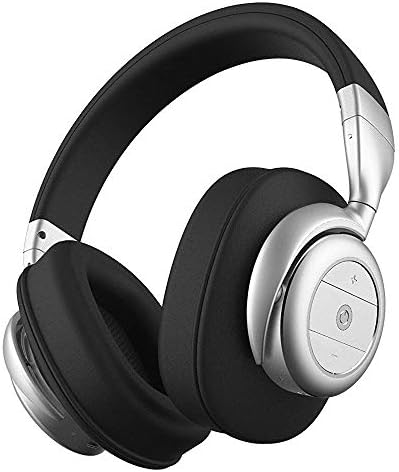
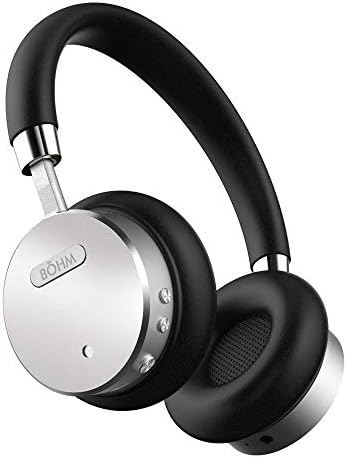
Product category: headphones
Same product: no